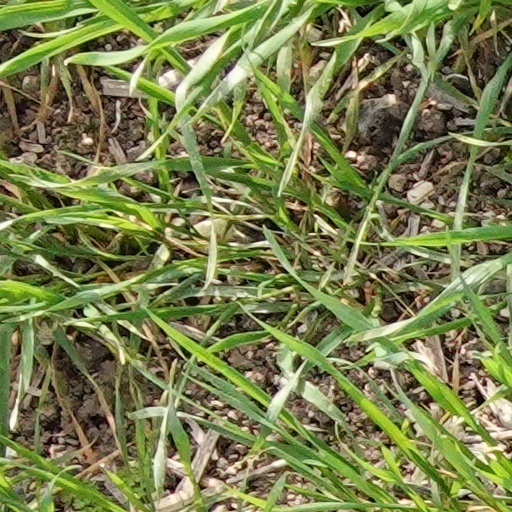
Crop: wheat